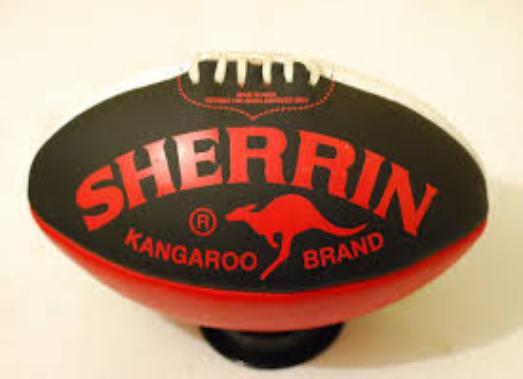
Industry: Sports